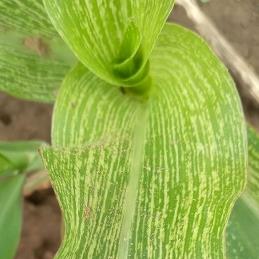
Crop: Maize
Condition: stripe-d